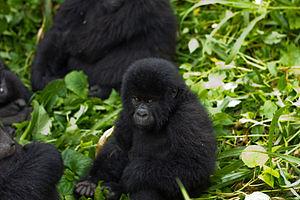
Le parc national des Virunga, jadis parc Albert, est le plus ancien parc national de la République démocratique du Congo et d'Afrique. Créé en 1925, il est très riche par sa faune et sa flore. Le parc est situé dans l'est de la République démocratique du Congo et couvre en partie les montagnes des Virunga, près du Rwanda et de l'Ouganda. Il présente l'une des densités de population les plus élevées d'Afrique, avec plus de 400 hab./km². En 1979, il est consacré patrimoine mondial pour son exceptionnelle biodiversité. Il est également désigné site Ramsar depuis 1996. Le directeur actuel est le prince Emmanuel de Merode.